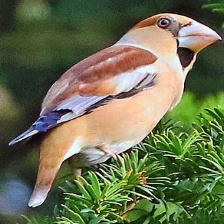
Species: HAWFINCH
Scientific name: COCCOTHRAUSTES COCCOTHRAUSTES